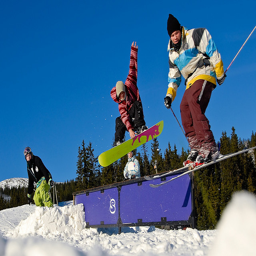
A couple of guys out sking and snowboarding.
A group of young men riding snowboards in the snow.
a snowbarder and skiier jumping down a hill while another person watches them
Skiiers and snowboarders side by side on the slopes.
a person riding skis and a person riding a snowboard